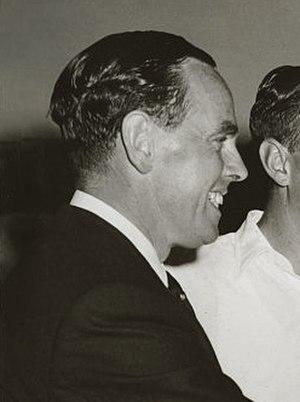
Ian William Geddes Johnson CBE, né le 8 décembre 1917 et mort le 9 octobre 1998, un joueur de cricket australien qui a joué 45 Test cricket en tant que lanceur slow off-break entre 1946 et 1956.